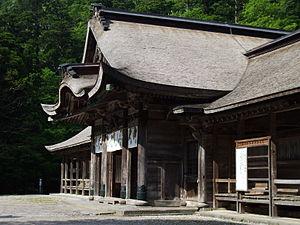
L'Ōgamiyama-jinja est un sanctuaire shinto situé à Daisen, préfecture de Tottori au Japon. Un certain nombre de ses bâtiments sont désignés biens culturels importants.